Hensley Henson

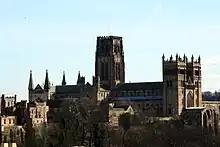
exterior of large, old, church building

From his pulpit, Henson spoke against the view that ecumenism was, as W. E. Gladstone once called it, "a moral monster", and he criticised schools that failed to provide adequate religious instruction. Preaching at Westminster Abbey in 1912 he attracted international attention for naming and denouncing three British directors of the Peruvian Amazon Company for what "The Times" called the "Putumayo atrocities" – the mass enslavement and brutal treatment of indigenous Peruvians in the company's rubber factories. Looking back in old age, Henson rated this as the most important of the utterances in which he spoke for a nation's revulsion against wickedness.